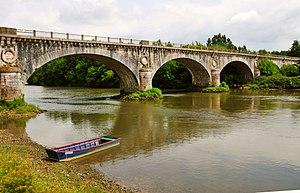
Saubusse, pont de l'Adour
L'Adour est un fleuve du Bassin aquitain dans le Sud-Ouest de la France, classé site Natura 2000. D'une longueur de 307,1 km, il prend sa source dans le massif pyrénéen du pic du Midi de Bigorre, au col du Tourmalet et se jette dans l'océan Atlantique après Bayonne, à Tarnos pour la rive droite et Anglet pour la rive gauche.
Saubusse est une commune du Sud-Ouest de la France, située dans le département des Landes.